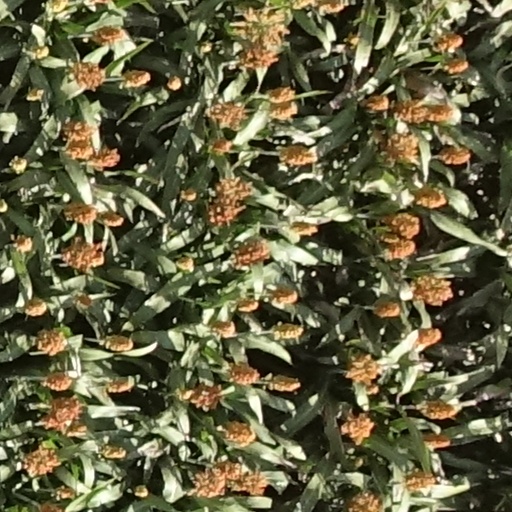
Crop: sorghum